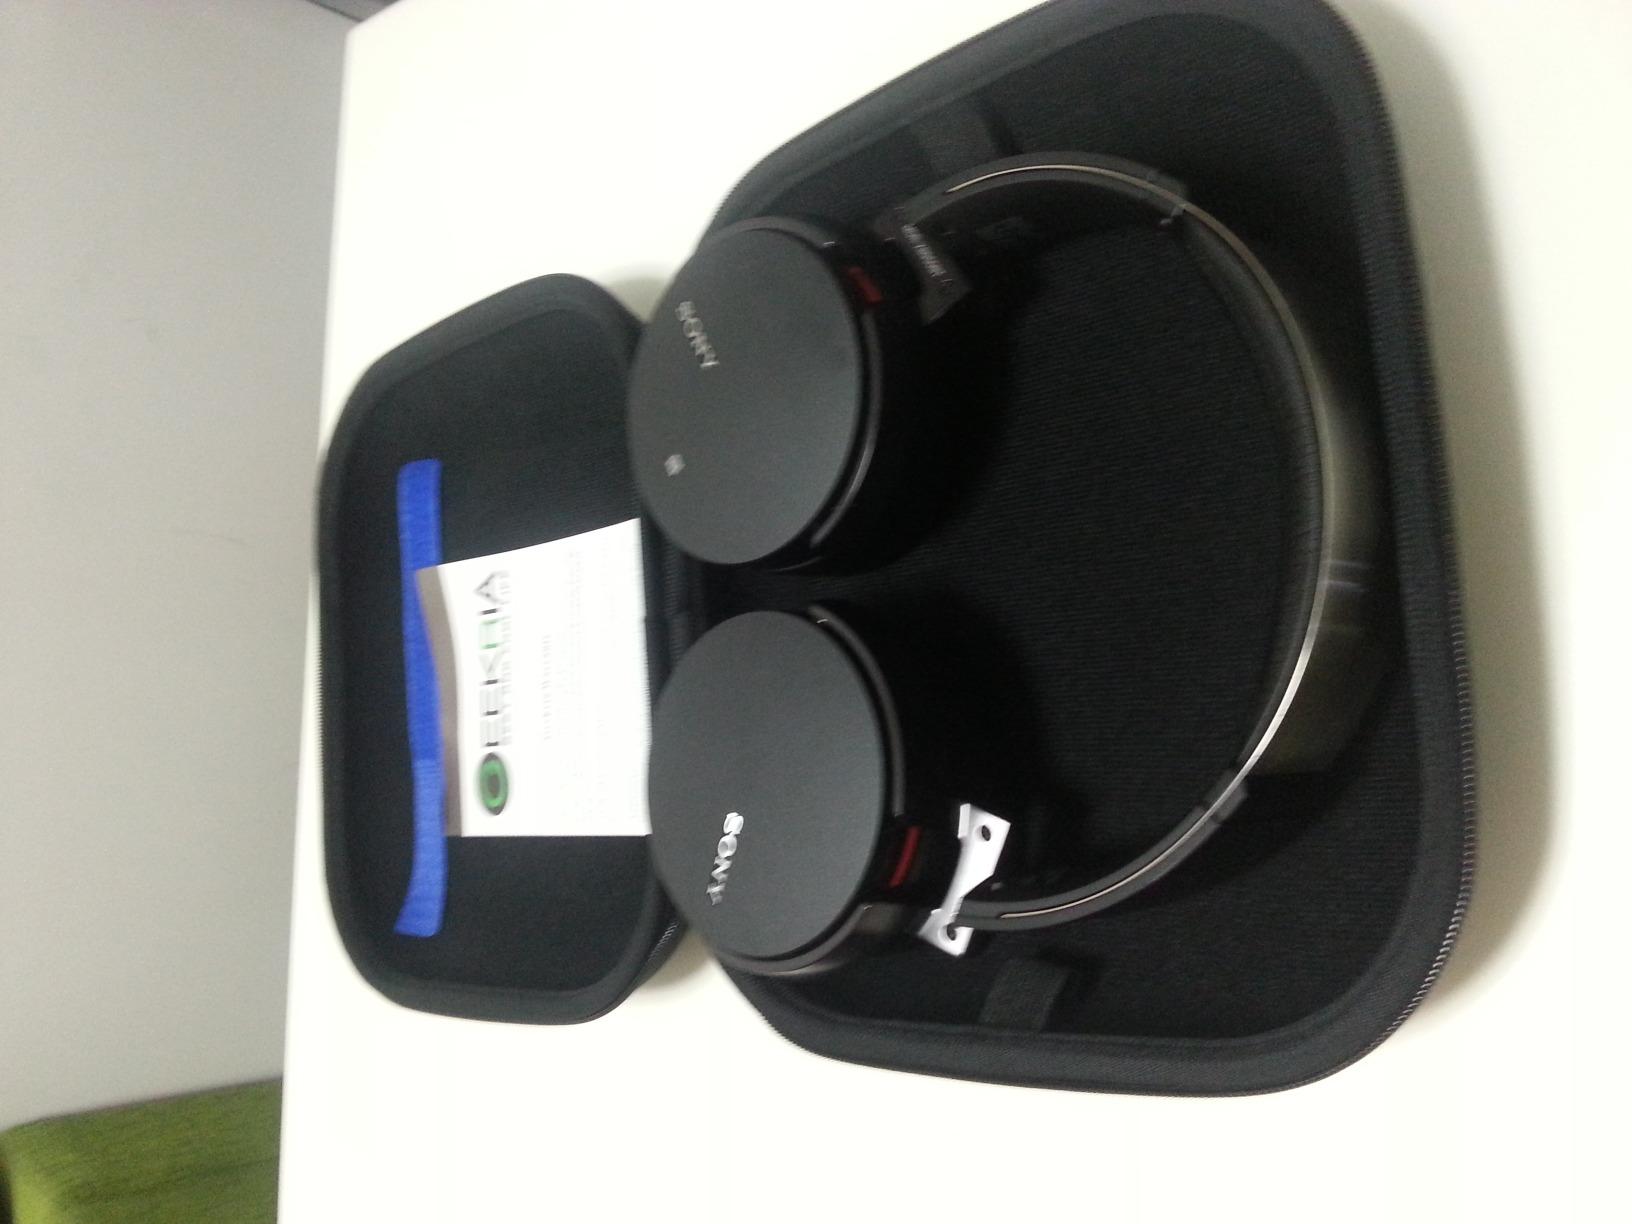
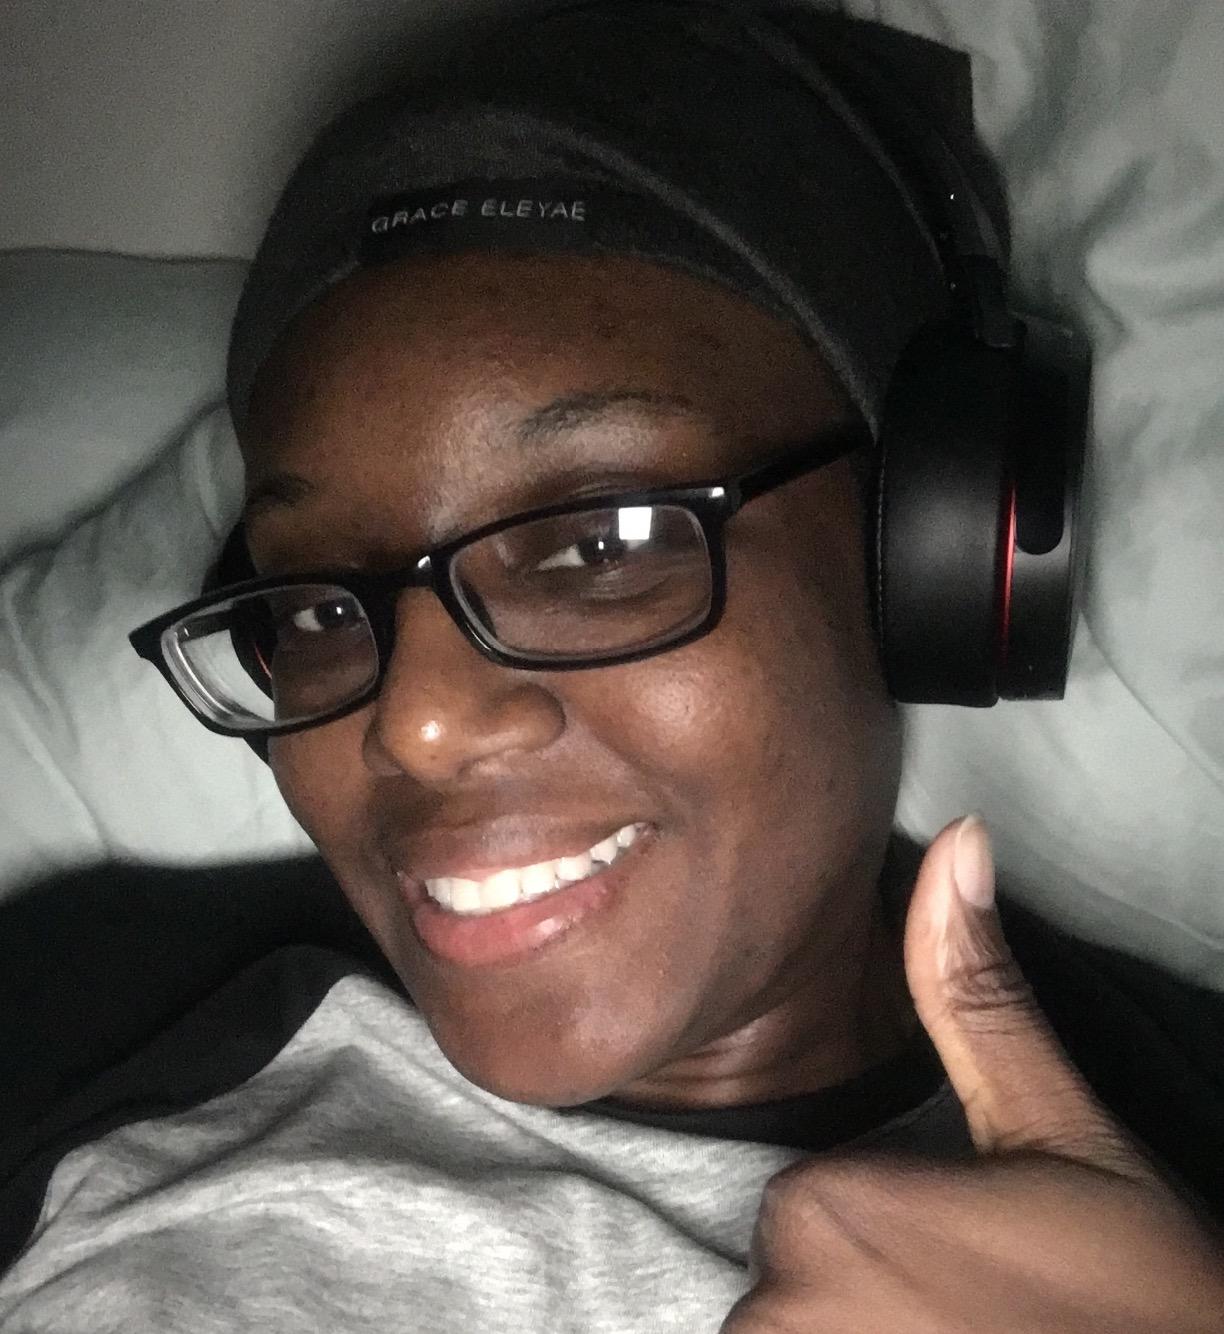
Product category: headphones
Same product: yes